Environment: real
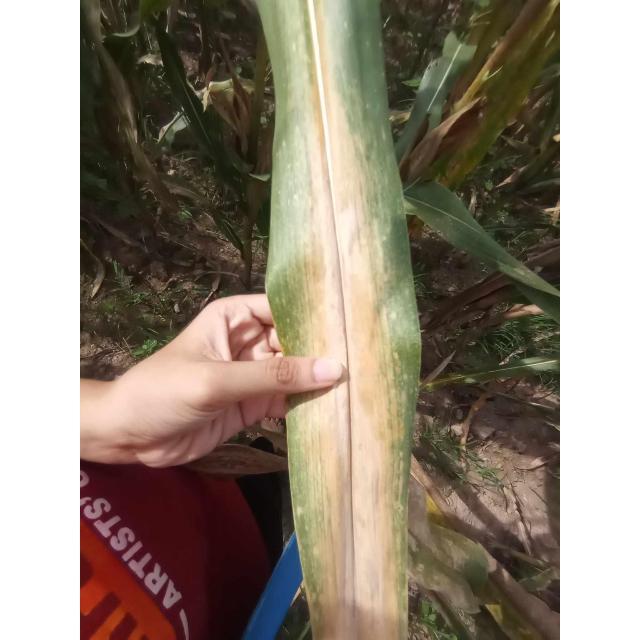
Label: nitrogen_deficiency